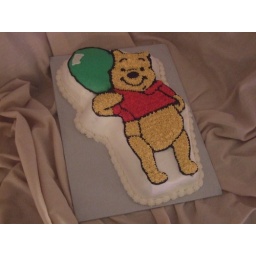
Butter white cake covered in freshly whipped buttercream. Served 14.